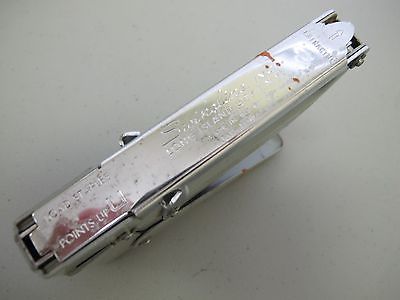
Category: stapler